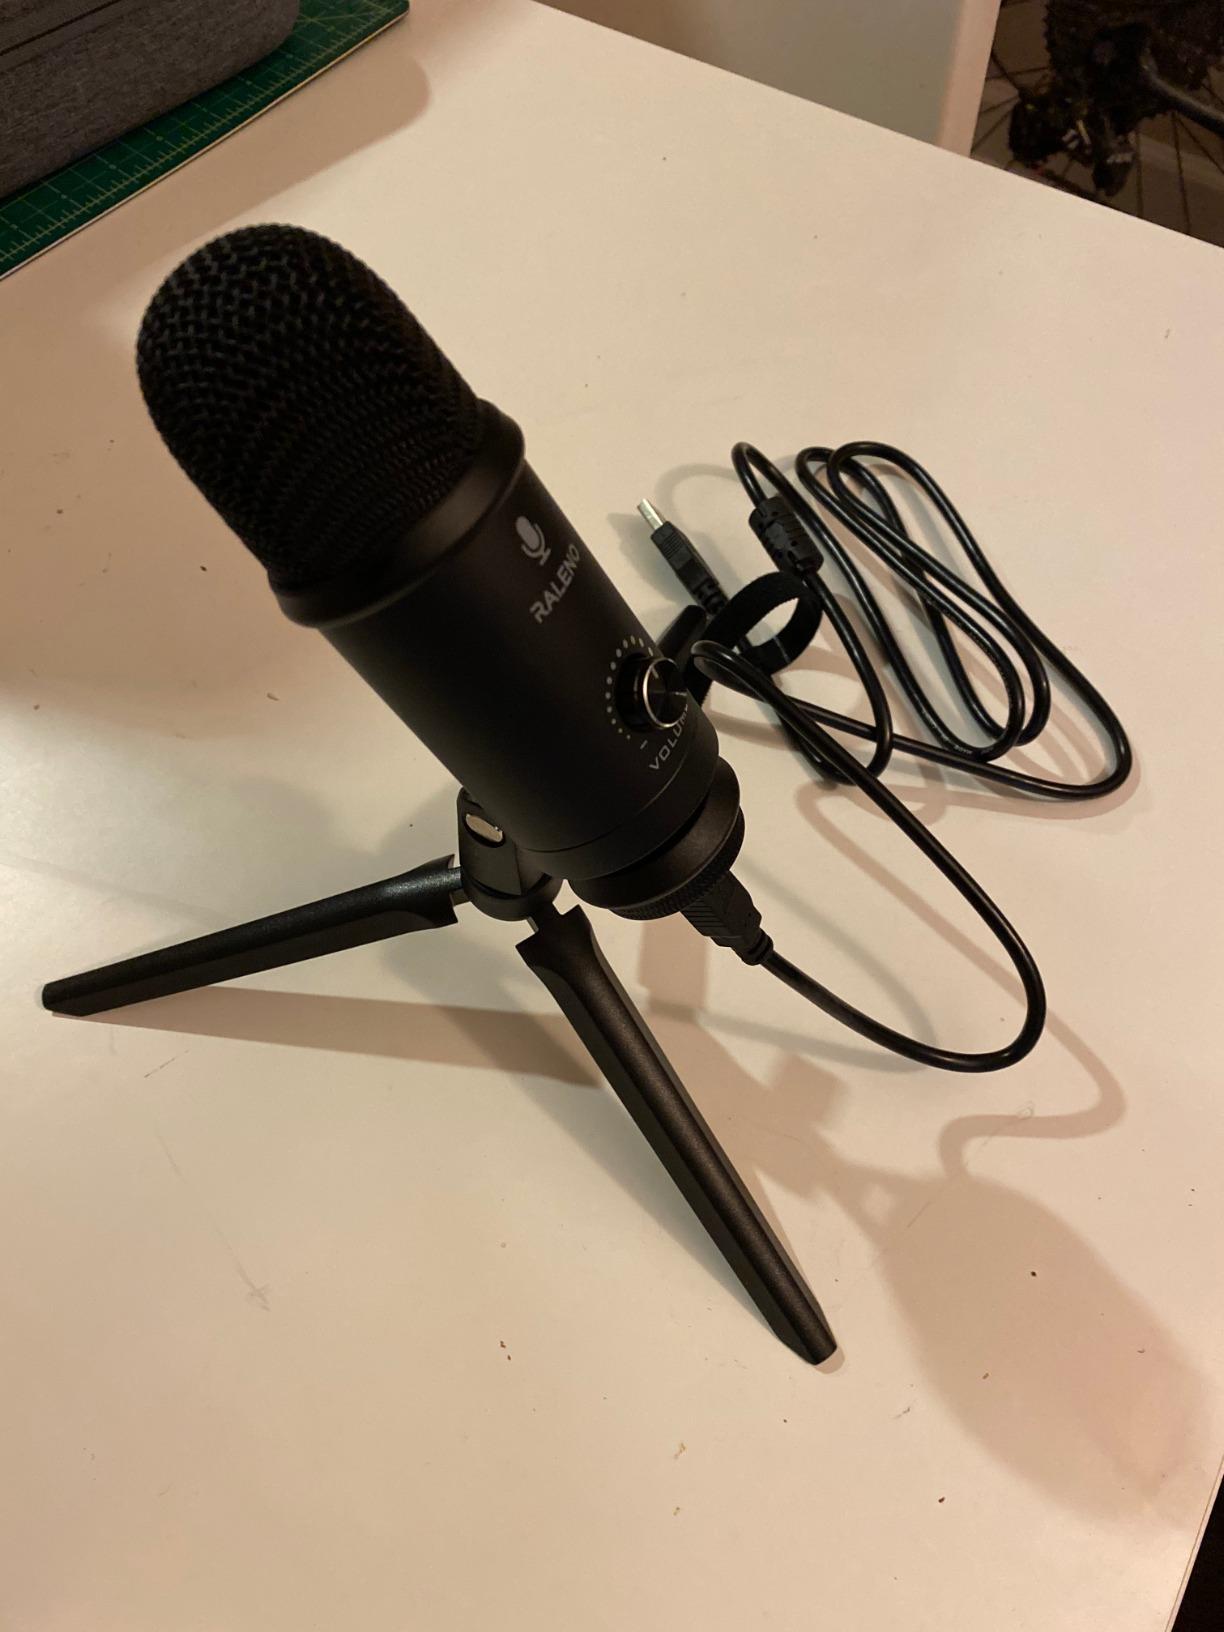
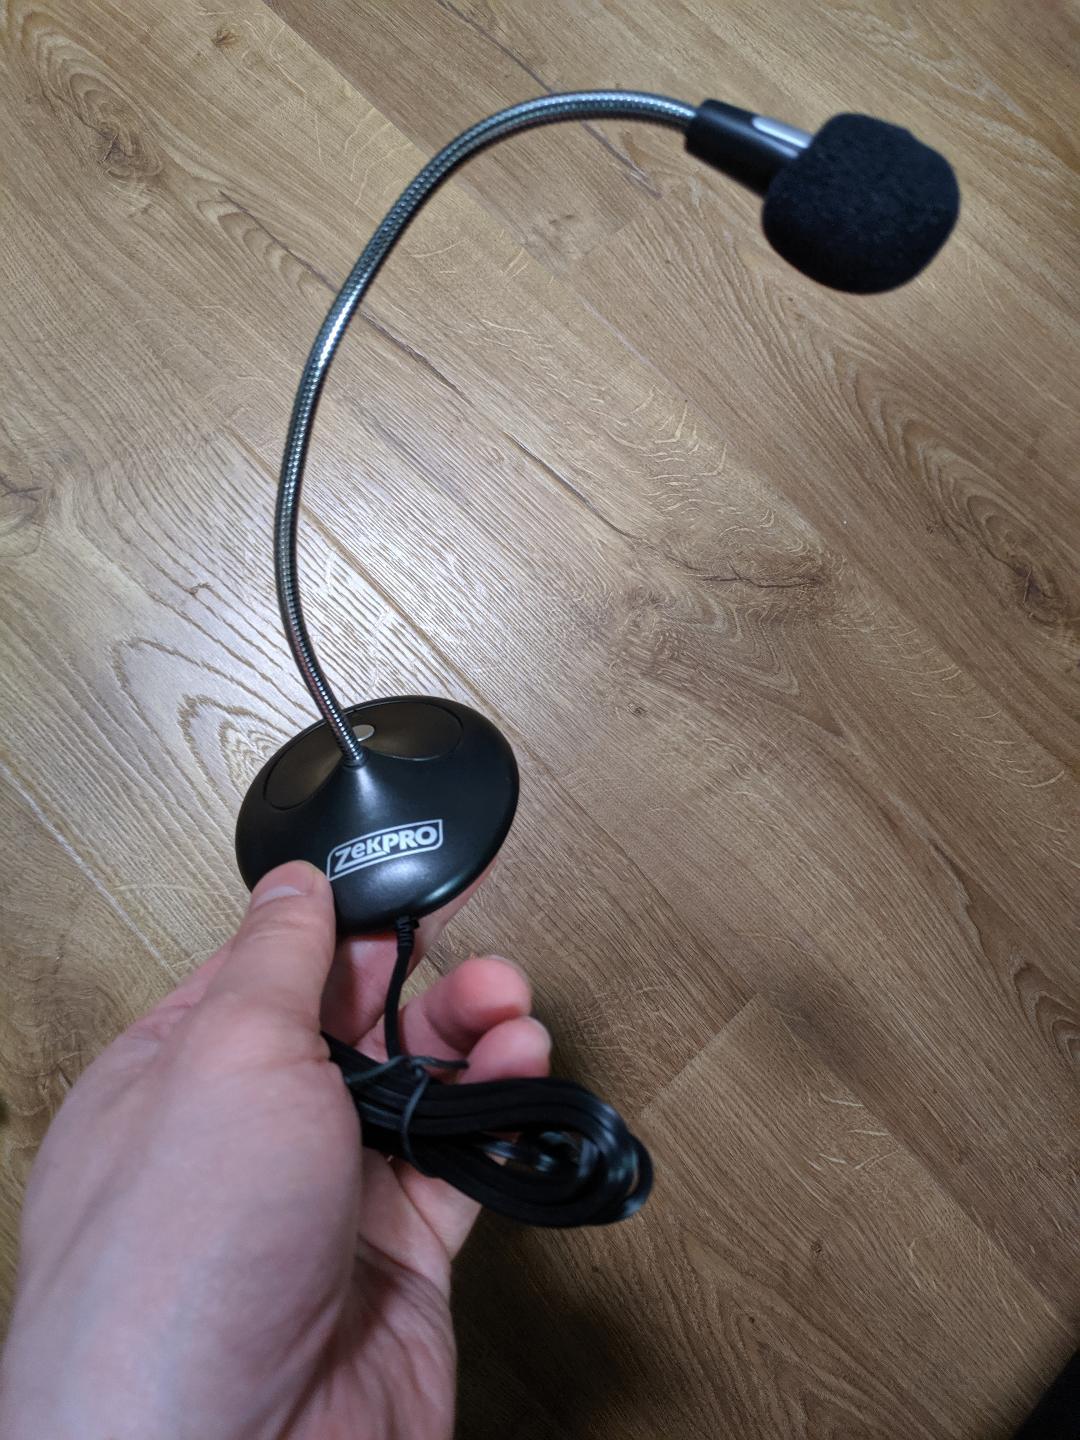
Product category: microphone
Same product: no